Jessica Lange

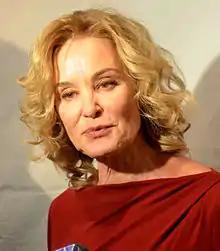
Lange in 2012

Lange began the new millennium with a London stage production of Eugene O'Neill's "Long Day's Journey into Night", playing the part of the morphine-addicted family matriarch Mary Tyrone, for which she became the first American actress to receive an Olivier Award nomination. She appeared mostly in supporting roles thereafter, most notably opposite Christina Ricci in the 2001 adaptation of Elizabeth Wurtzel's best-selling memoir on depression, "Prozac Nation". In 2003, Lange starred opposite Tom Wilkinson in HBO's "Normal", a film about a man who reveals to his wife his decision to have a sex change, for which she received nominations for the Emmy and Golden Globe Awards for Best Actress in a Miniseries or Movie. She followed this with performances in the Bob Dylan vehicle "Masked and Anonymous" (2003), Tim Burton's "Big Fish" (2003), Jim Jarmusch's "Broken Flowers" (2005) and Wim Wenders's "Don't Come Knocking" (2005), before starring in a Broadway revival of Tennessee Williams's "The Glass Menagerie" for which she received mixed reviews. She later starred with Tammy Blanchard in a remake of "Sybil" in 2007.